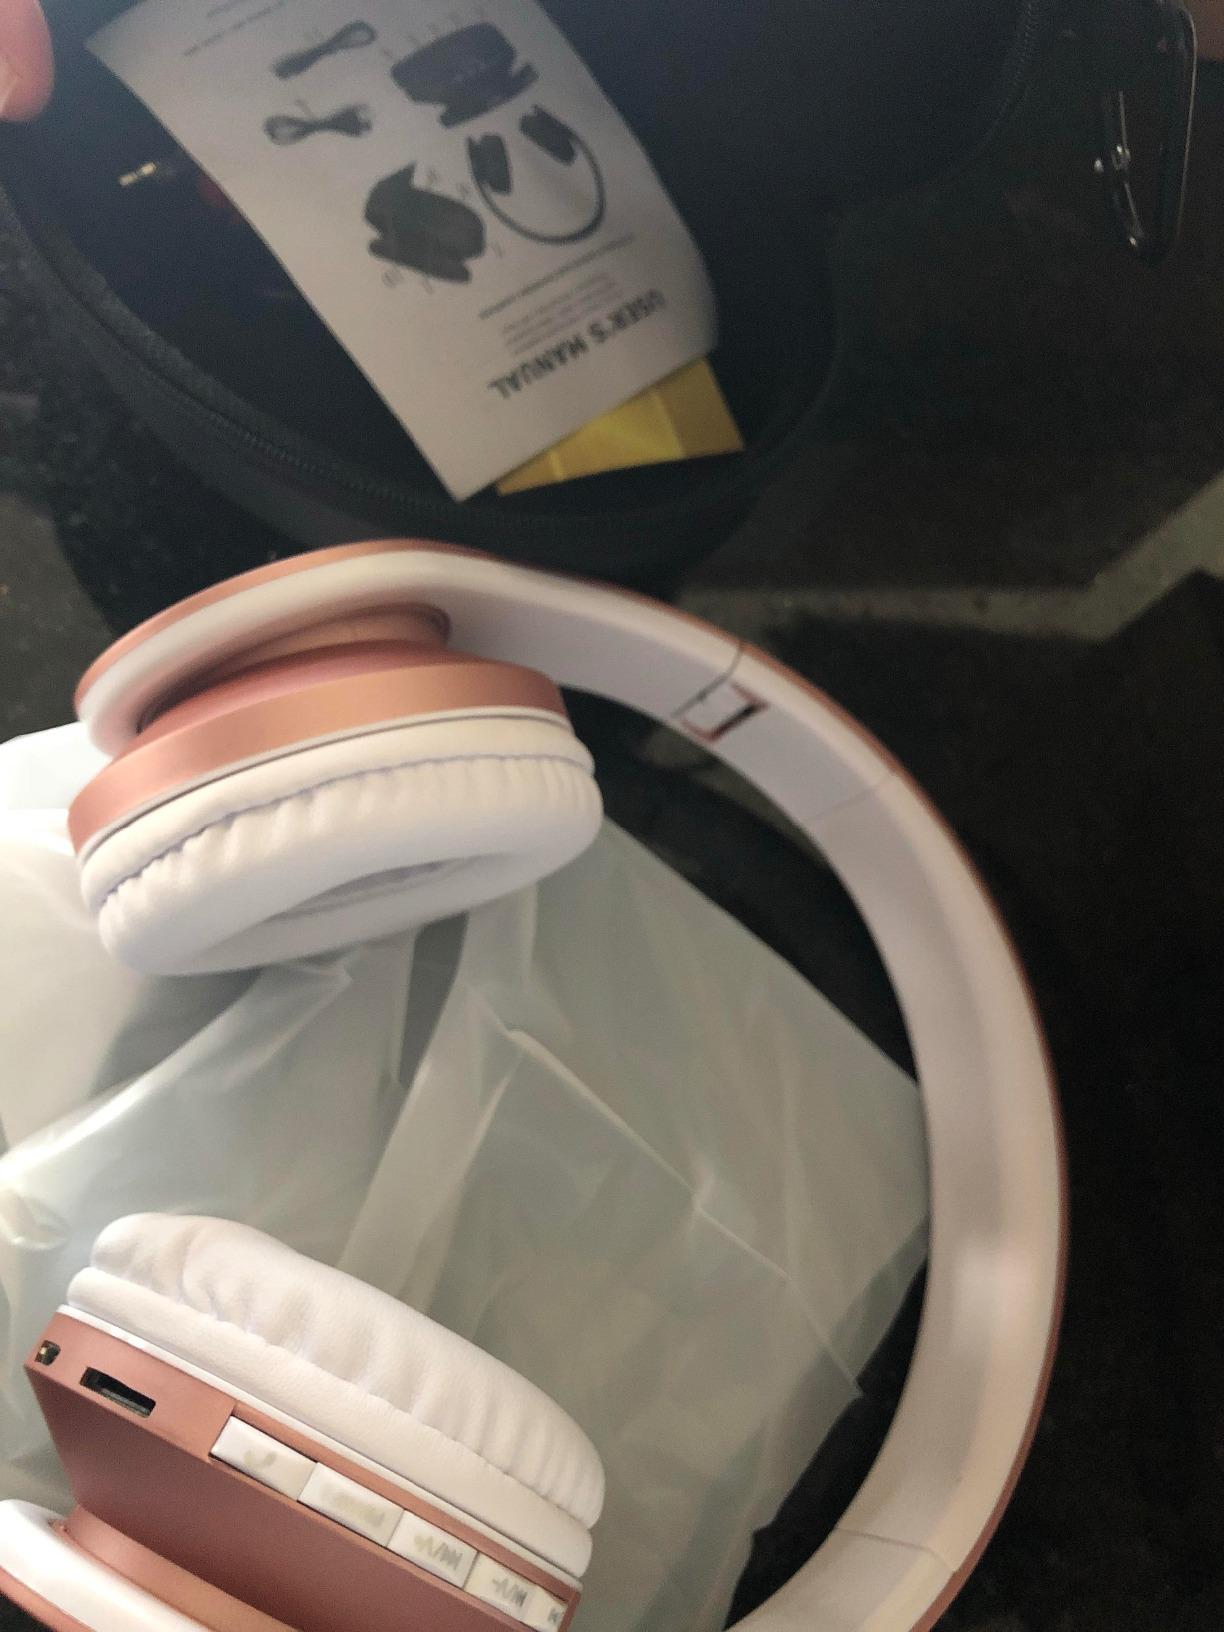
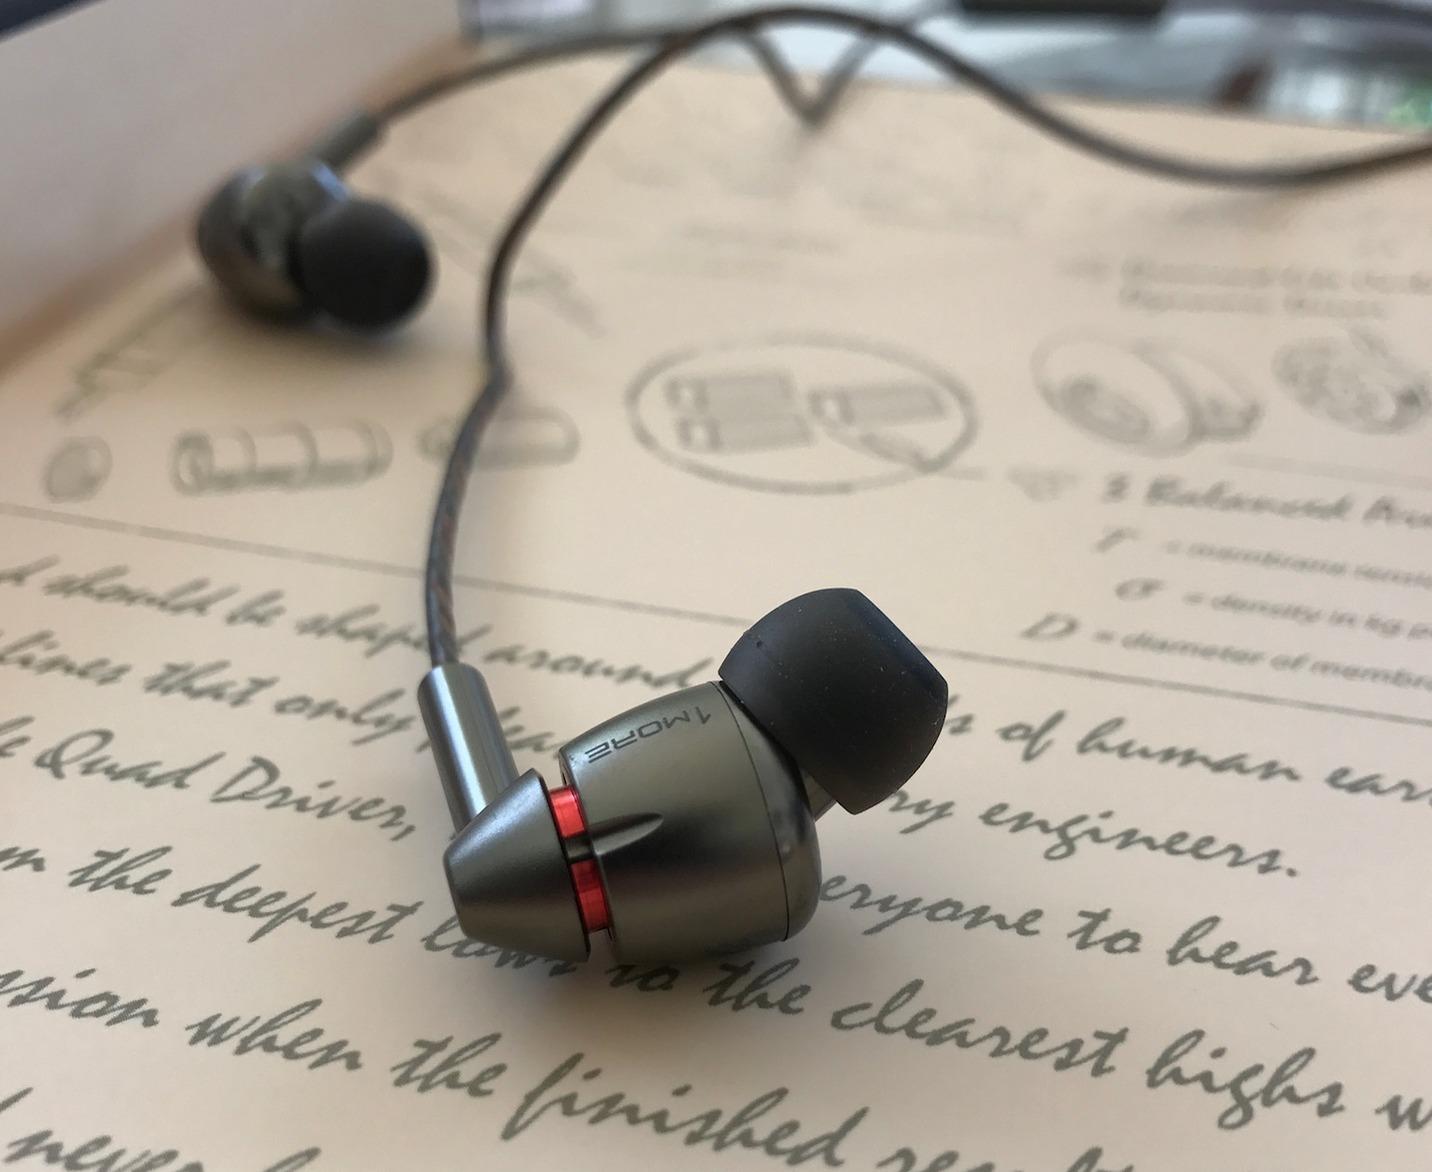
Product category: headphones
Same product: no